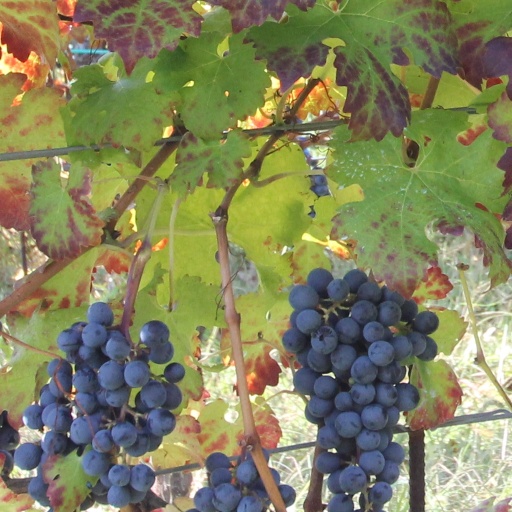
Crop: grape